Myron H. Bright

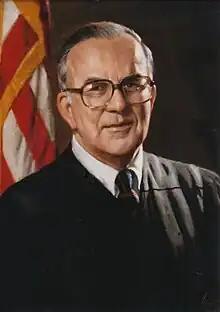

Myron Howard Bright (March 5, 1919 – December 12, 2016) was an American lawyer and jurist who served as a United States circuit judge of the United States Court of Appeals for the Eighth Circuit.